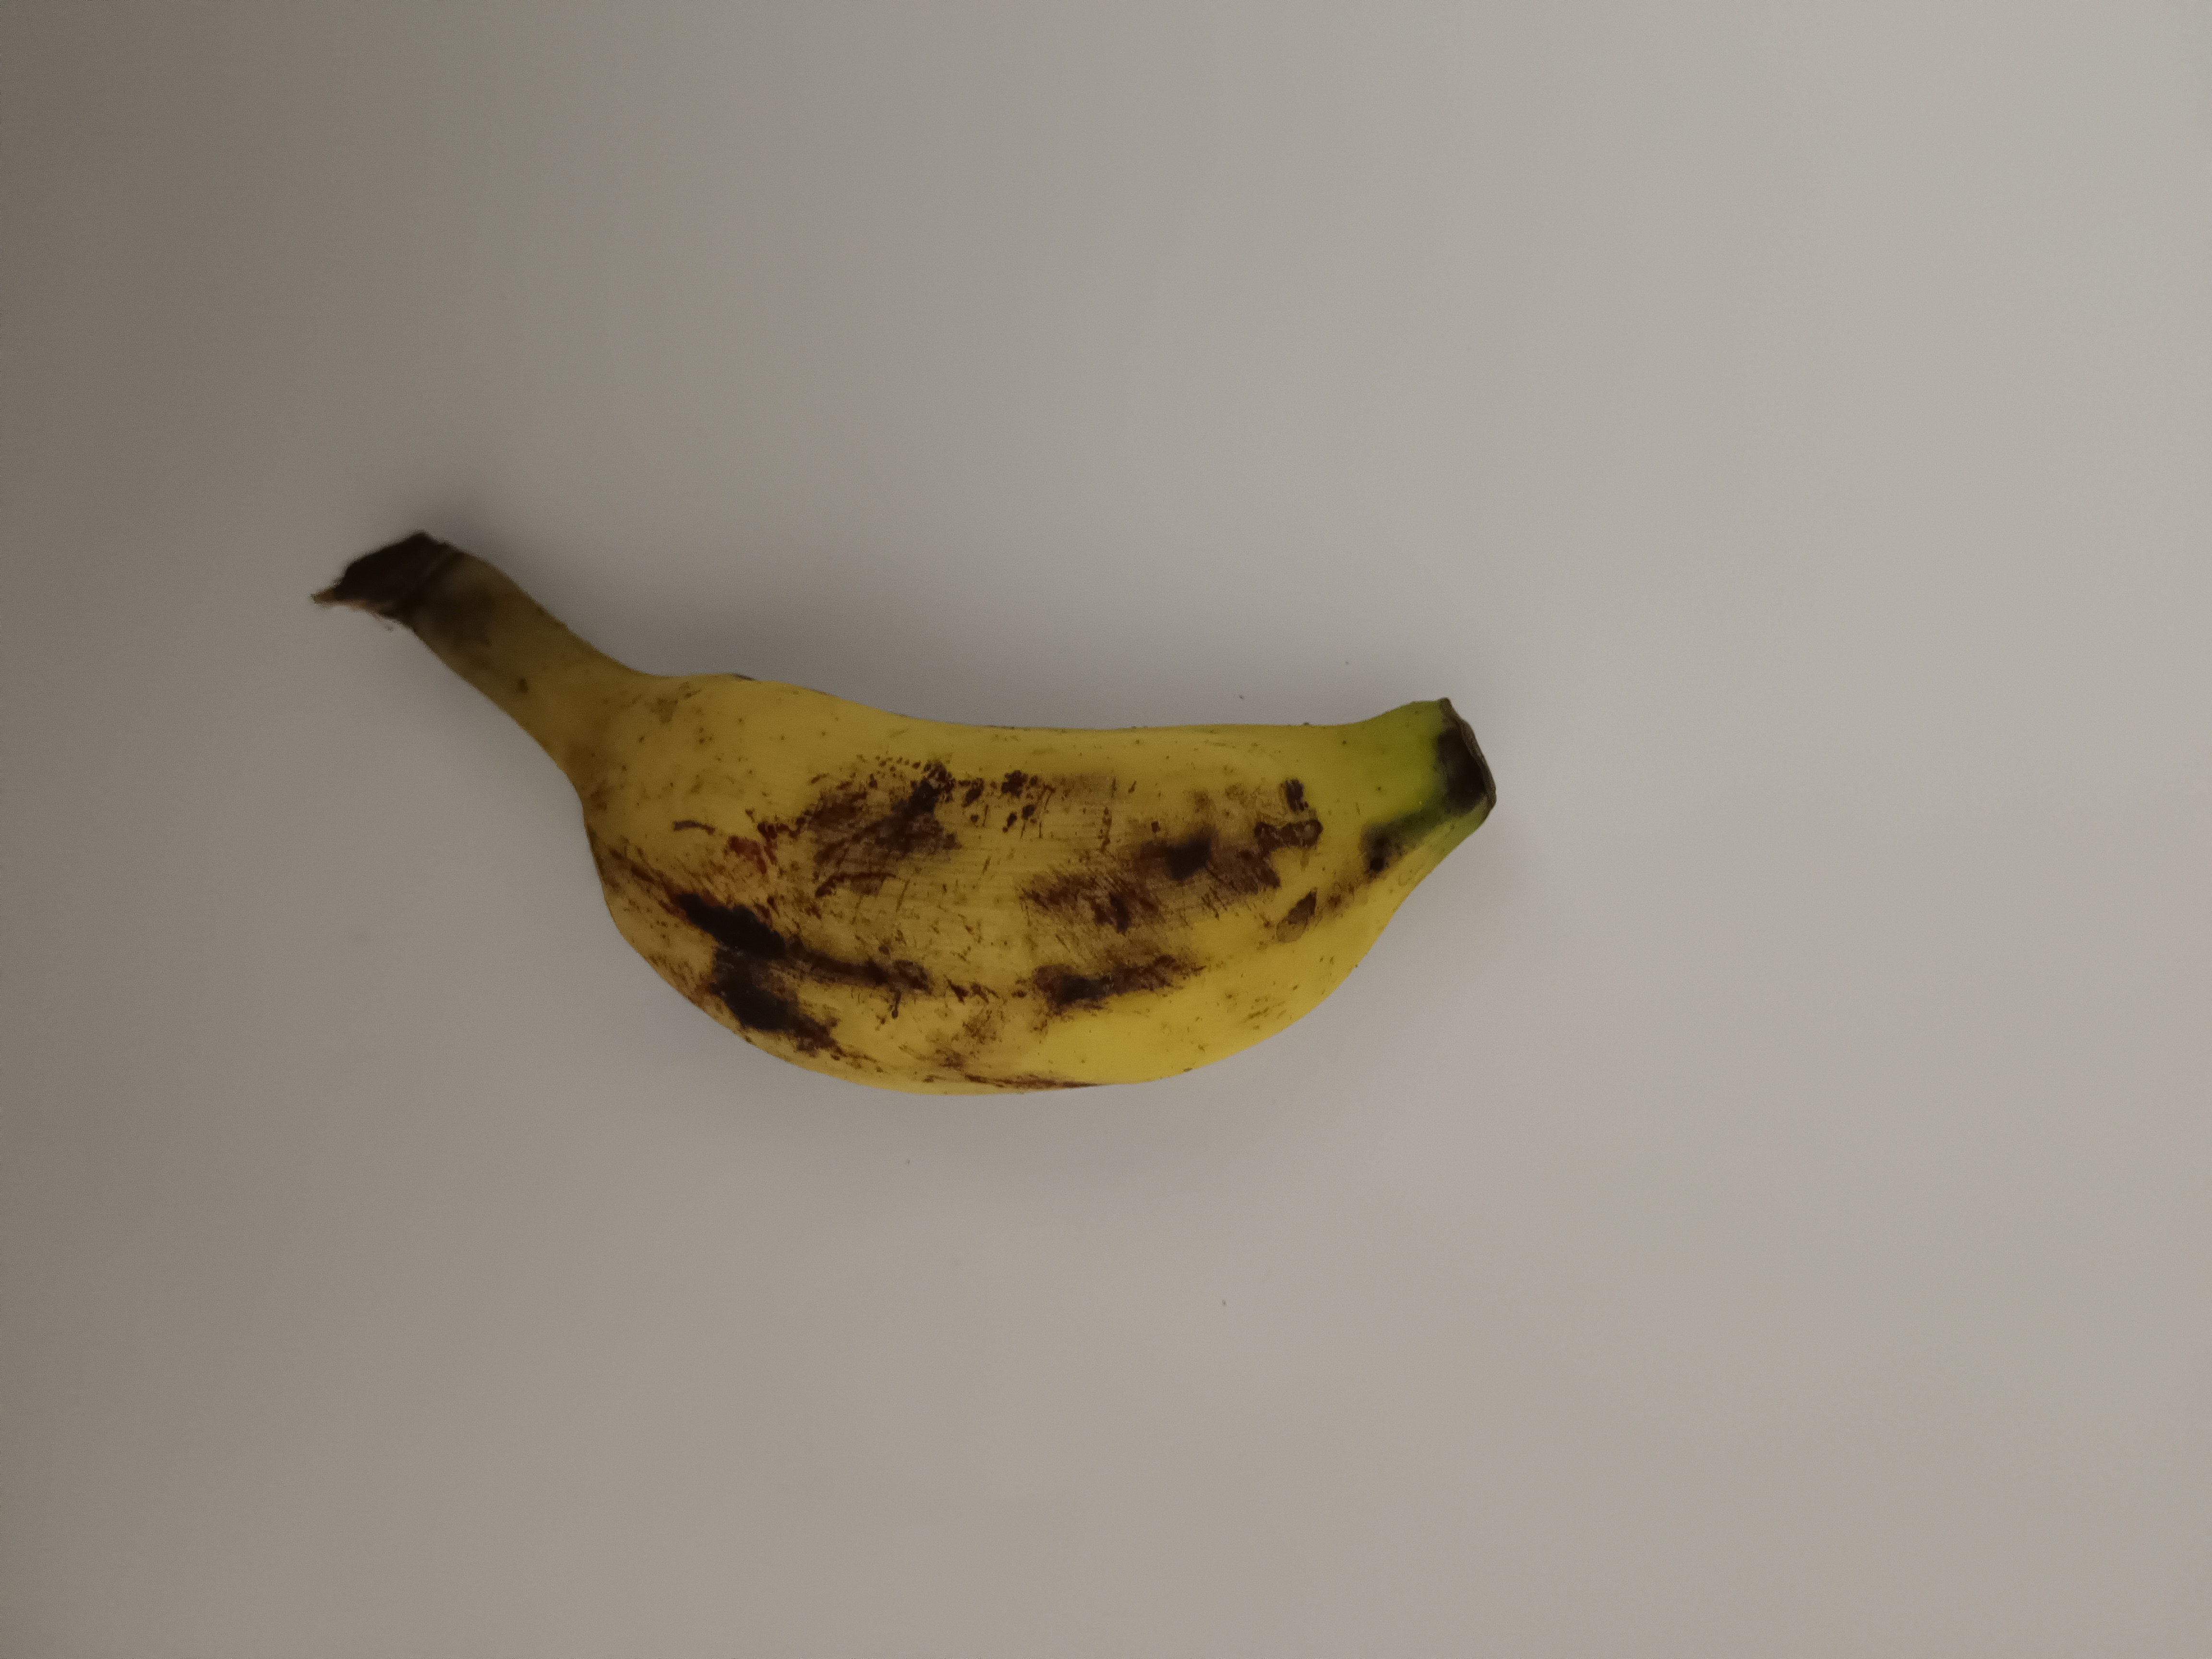
Banana variety: Champa